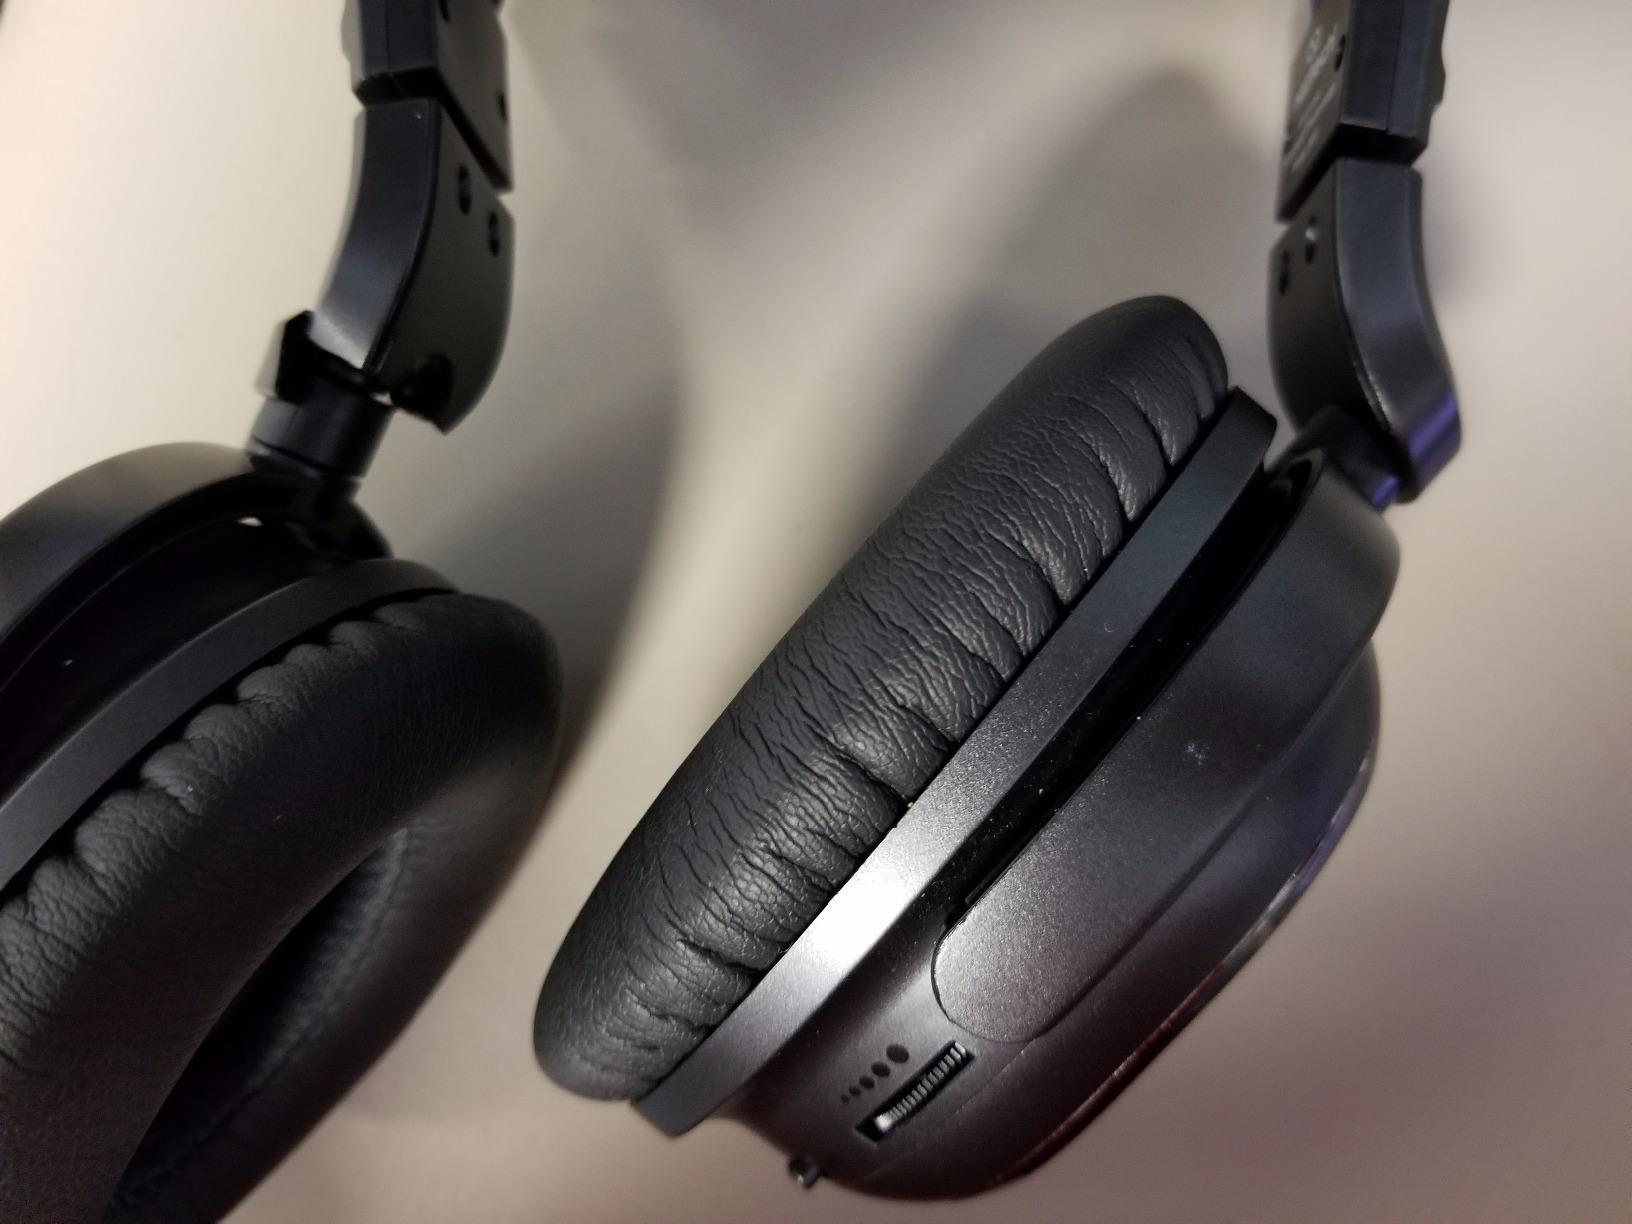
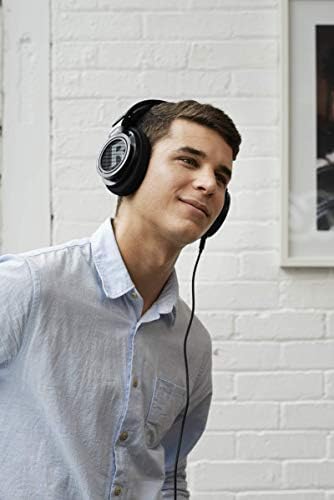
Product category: headphones
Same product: no